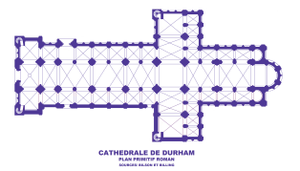
Cathédrale de Durham, plan roman
L'architecture romane est le premier grand style créé au Moyen Âge en Europe après le déclin de la civilisation gréco-romaine. Son développement est pleinement établi vers 1060 mais les premiers signes de mutation sont différents suivant les régions et il n'y a pas de consensus sur une date des débuts qui vont du VIᵉ au XIᵉ siècle. L'architecture gothique est le style qui lui succède progressivement à partir du XIIe siècle.Le dynamisme monastique, de profondes aspirations religieuses et morales, la spiritualité des routes de pèlerinages dans une Europe rendue à la paix président à la naissance de l'art roman et contribuent à en faire un style vraiment neuf et doué d'une profonde originalité. La volonté de libérer l'Église de la tutelle de pouvoirs séculiers, les croisades, la reconquête chrétienne en Espagne avec l'effondrement du califat de Cordoue, la disparition du mécénat royal ou princier font de l'art roman l'art de toute la chrétienté médiévale.